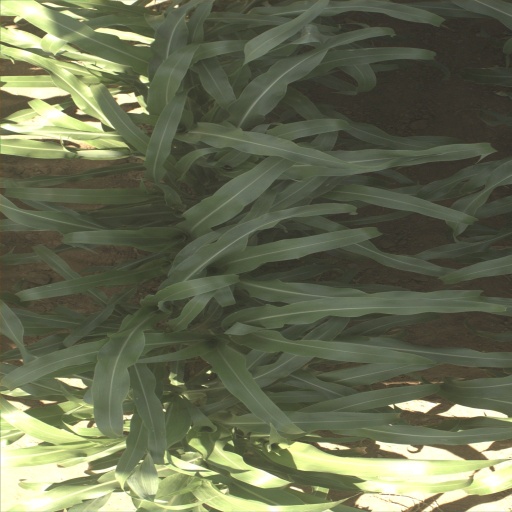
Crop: sorghum